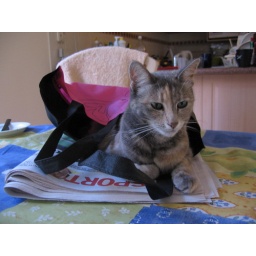
cat in a bag